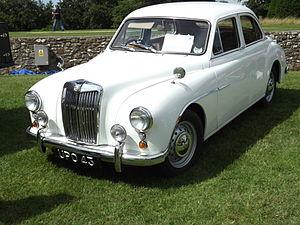
Pressed Steel Company Limited était un fabricant de carrosseries de voitures britannique fondé à Cowley, près d'Oxford, en 1926, une coentreprise entre William Morris et Budd Corporation de Philadelphie, qui tenait la majorité des actions, et la banque Américano-Britannique J. Henry Schroder & Co. À cette époque, la société s'appelait The Pressed Steel Company of Great Britain Limited. Elle acquit les droits des brevets et des processus de Budd pour une utilisation au Royaume-Uni. Morris était intéressé pour son entreprise, Morris Motors Limited.